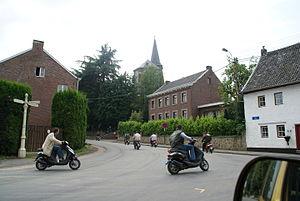
Teuven: Le village